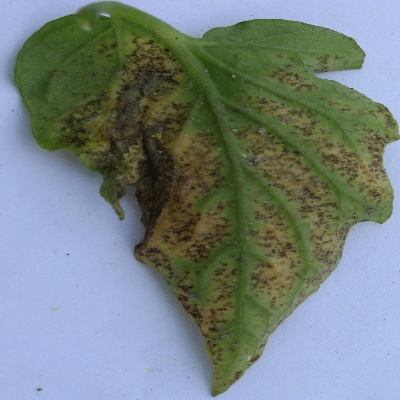
Crop: Tomato
Condition: septoria leaf spot